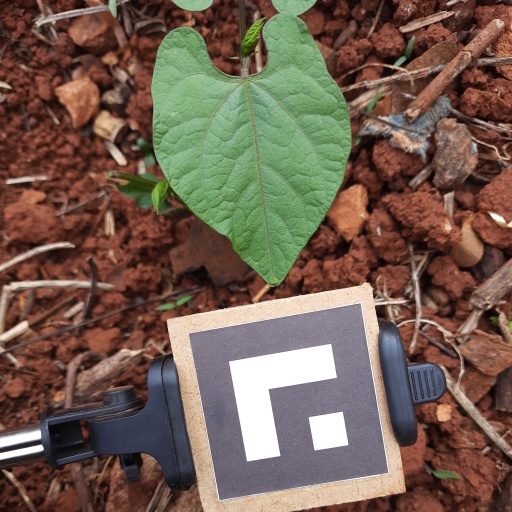
Observations: wavy surface, no eating holes, under cloudy sky